Labor history of the United States

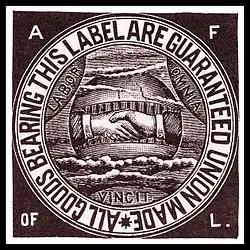
The American Federation of Labor union label, c. 1900

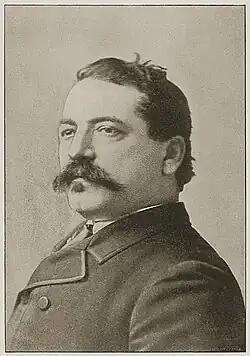
Samuel Gompers in 1894; he was the AFL leader 1886–1924.

The Federation of Organized Trades and Labor Unions began in 1881 under the leadership of Samuel Gompers. Like the National Labor Union, it was a federation of different unions and did not directly enroll workers. Its original goals were to encourage the formation of trade unions and to obtain legislation, such as prohibition of child labor, a national eight-hour workday, and exclusion of Chinese and other foreign contract workers.